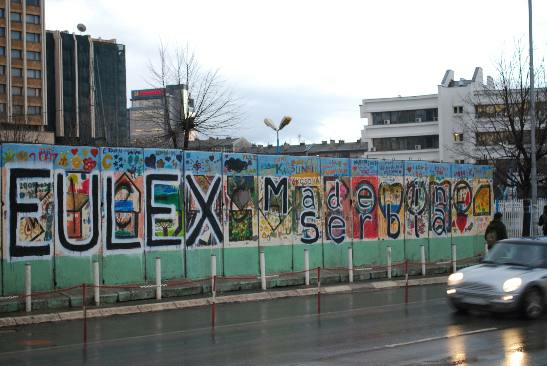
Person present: No